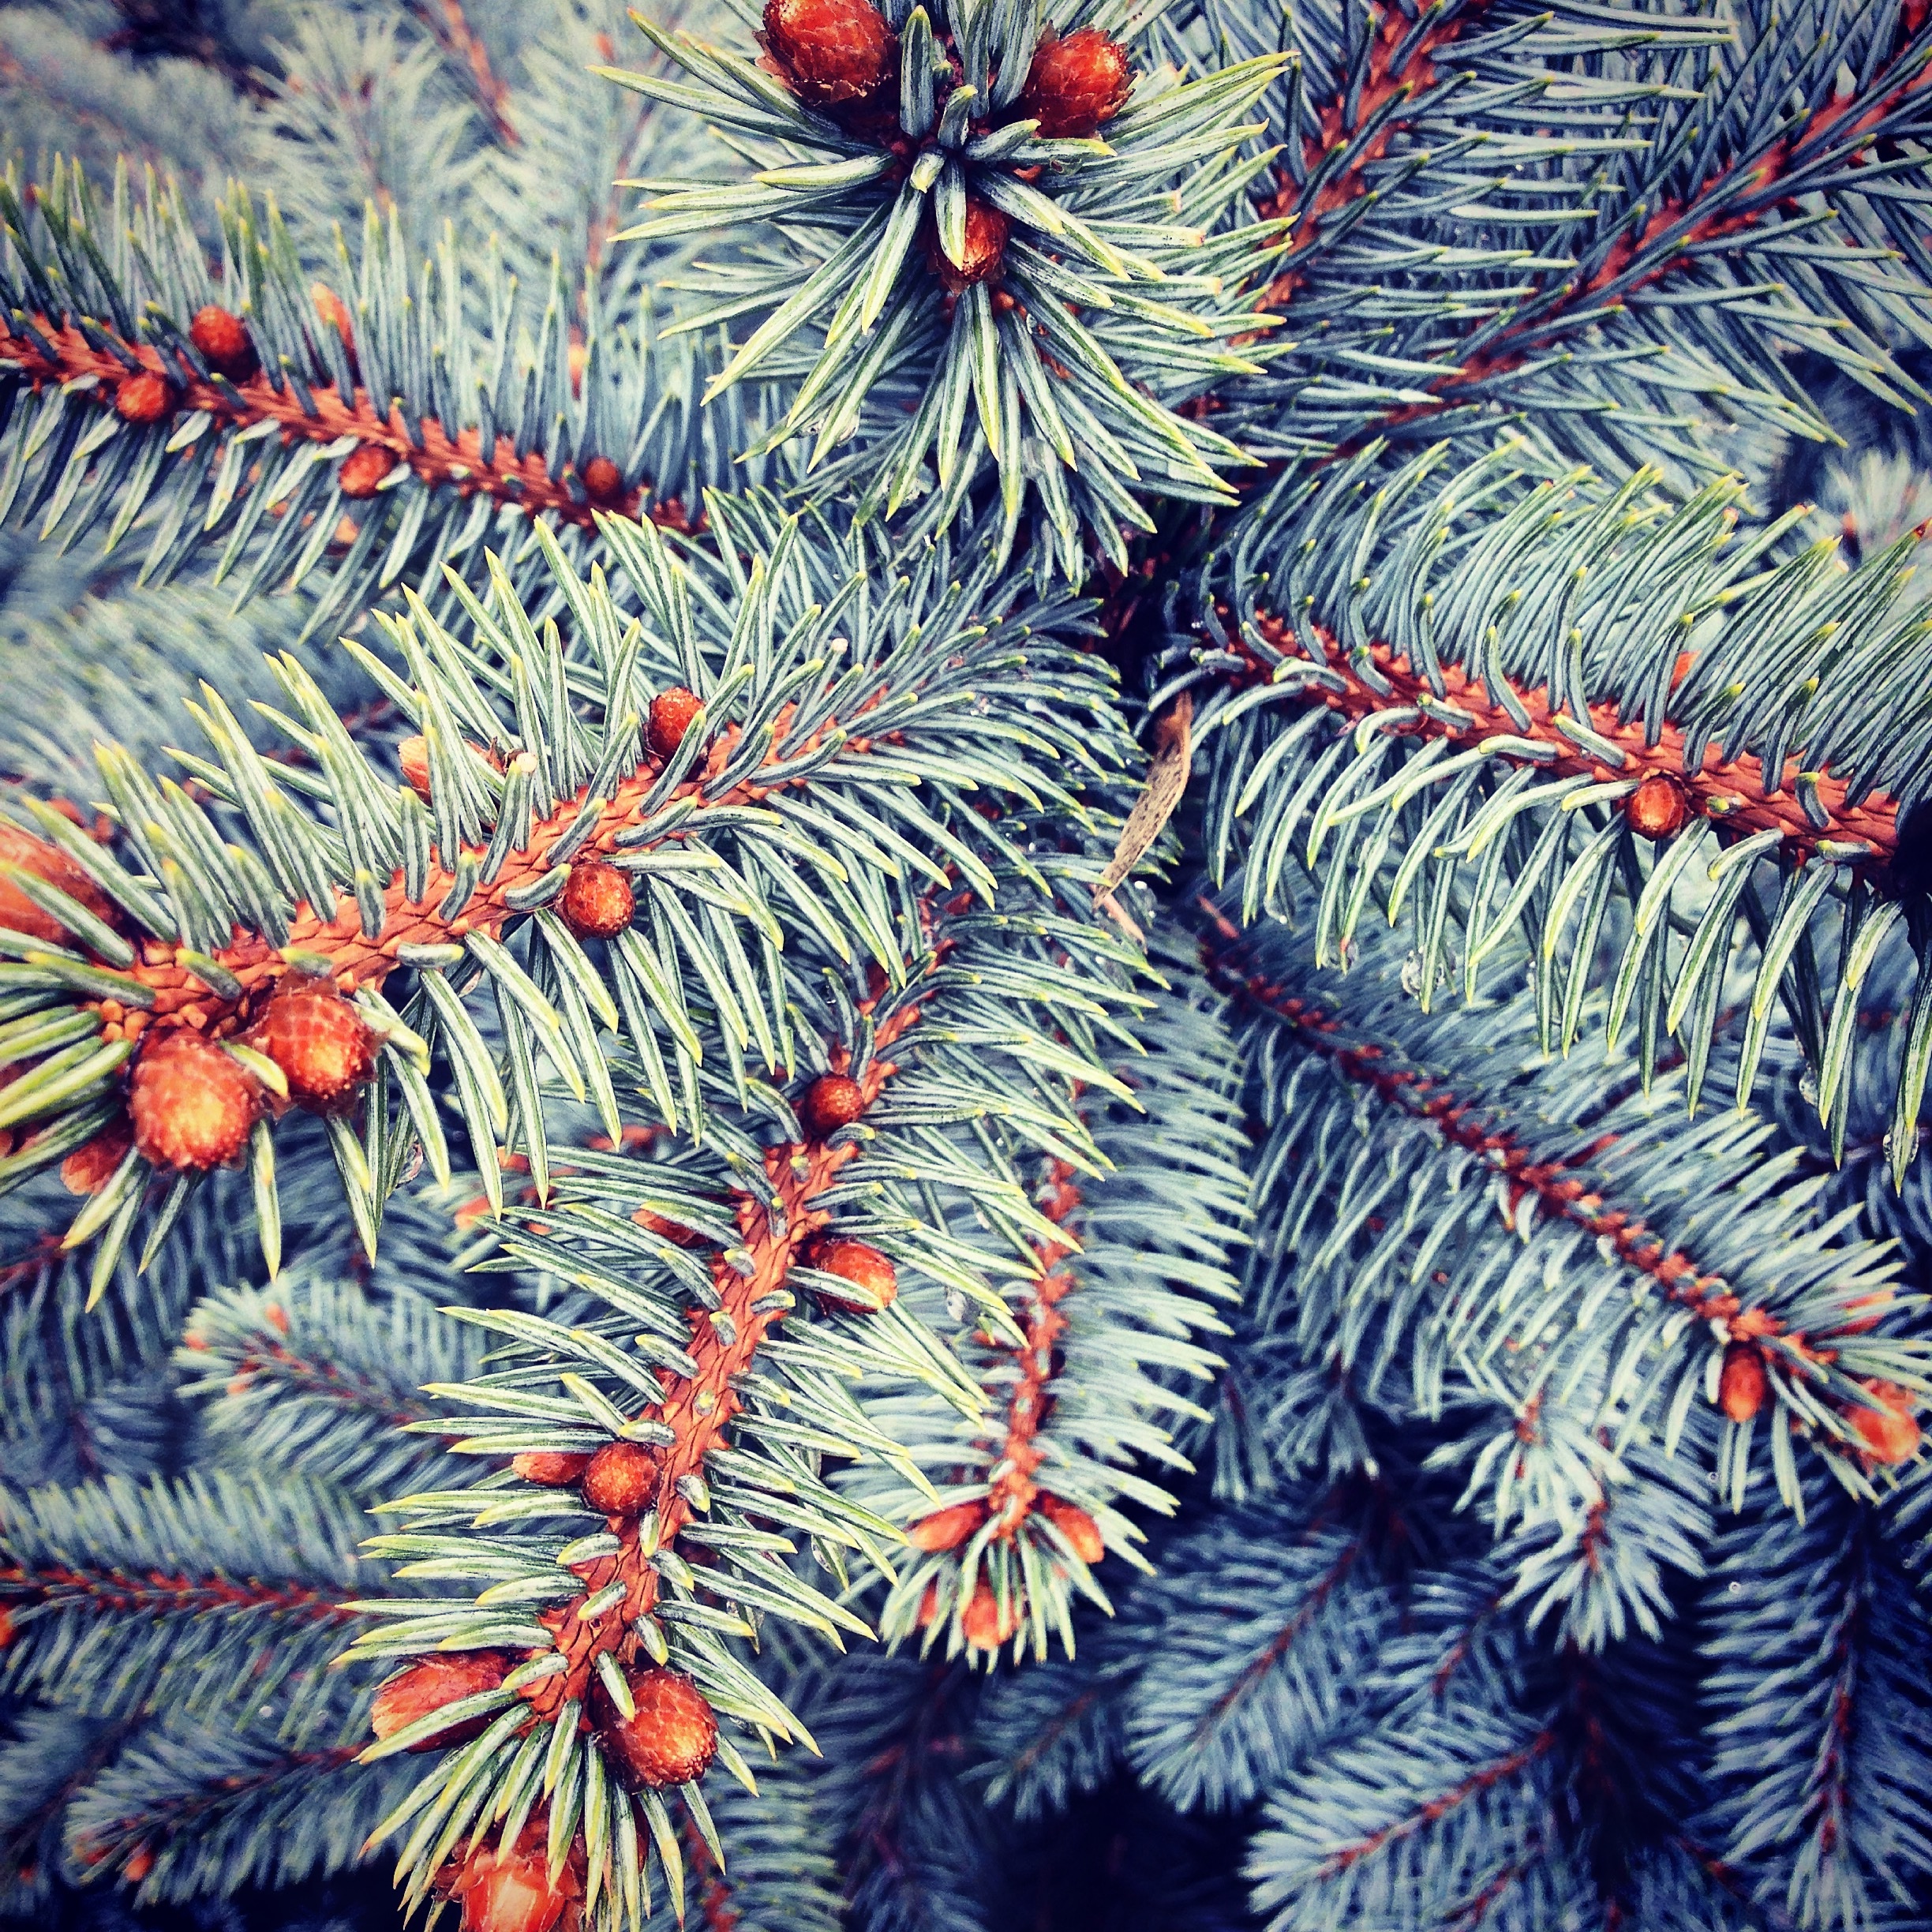
tree, branch, plant, leaf, flower, pattern, botany, fir, twig, conifer, christmas decoration, spruce, pine family, woody plant, land plant